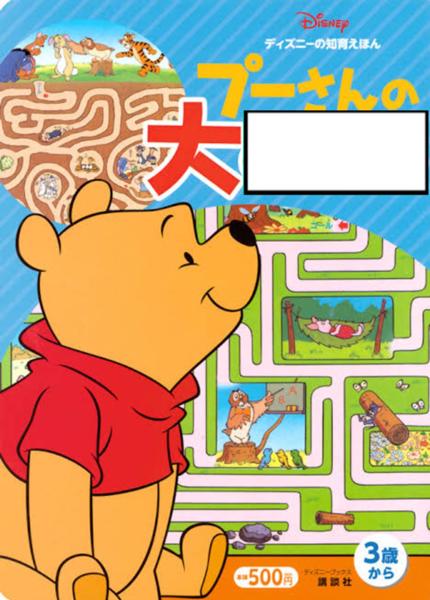
回答: 便